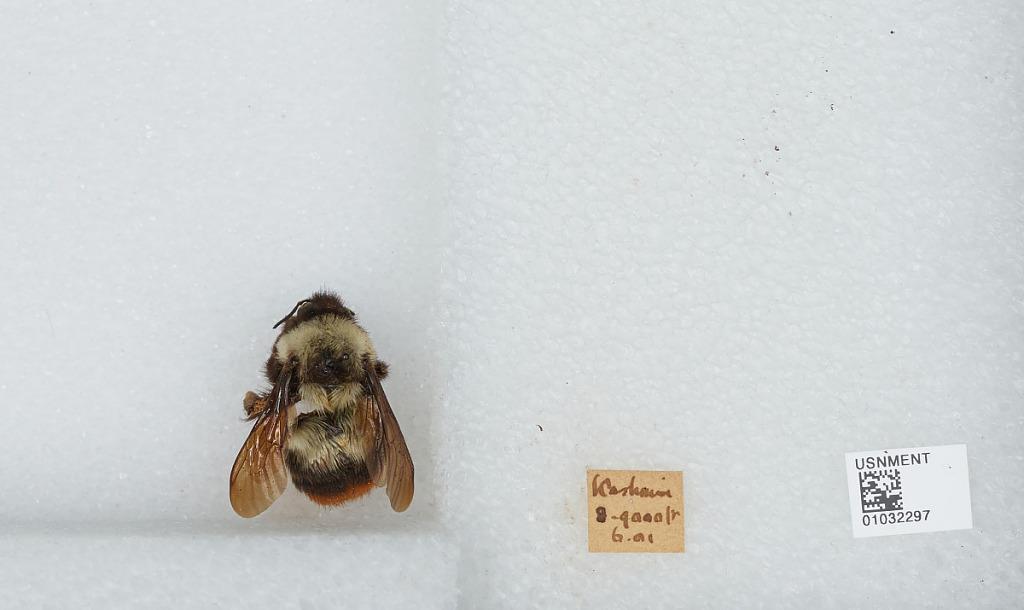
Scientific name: Bombus (Bombus) tunicatus Smith
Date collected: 1901-6-
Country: India
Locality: Kashmir